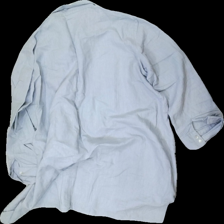
View: back
Type: Shirt
Category: Ladies
Brand: Not in the list
Brand text on label: Change
Colors: Grey
Material: 100% cotton
Cut: Regular, Long
Size: M
Season: All
Stains: Minor
Price range: 50-100
Recommended usage: Export